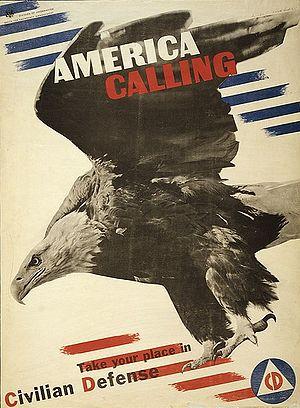
Un aigle est le nom vernaculaire de certains grands rapaces planeurs diurnes de la famille des Accipitridés. Dans la nomenclature aviaire en langue française, le terme désigne trente-huit espèces d'oiseaux qui constituent douze genres.
Herbert Matter né le 25 avril 1907 à Engelberg et mort le 8 mai 1984 à Southampton est un photographe et graphiste américain d'origine suisse, connu pour son utilisation novatrice du photomontage dans la publicité.